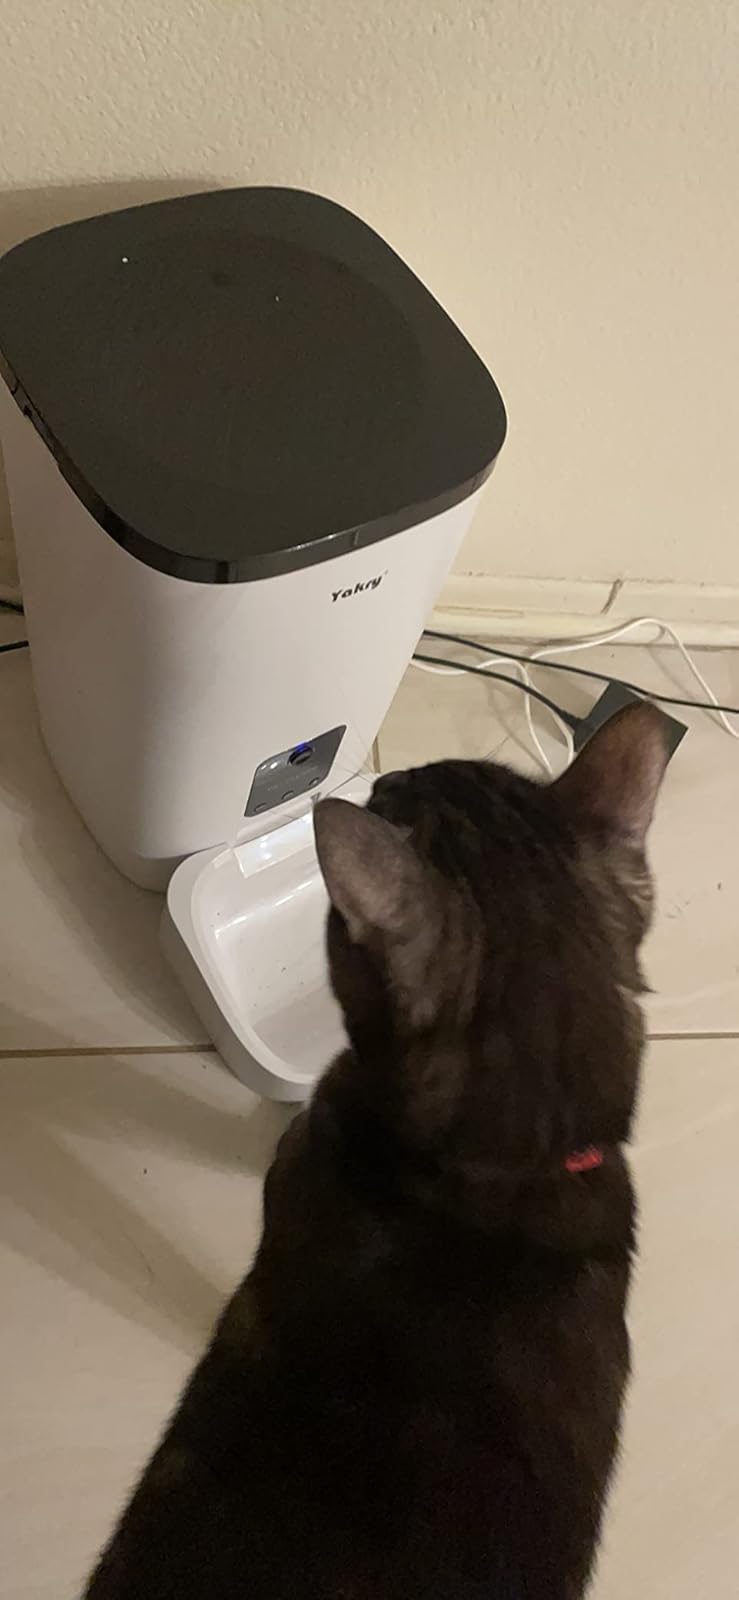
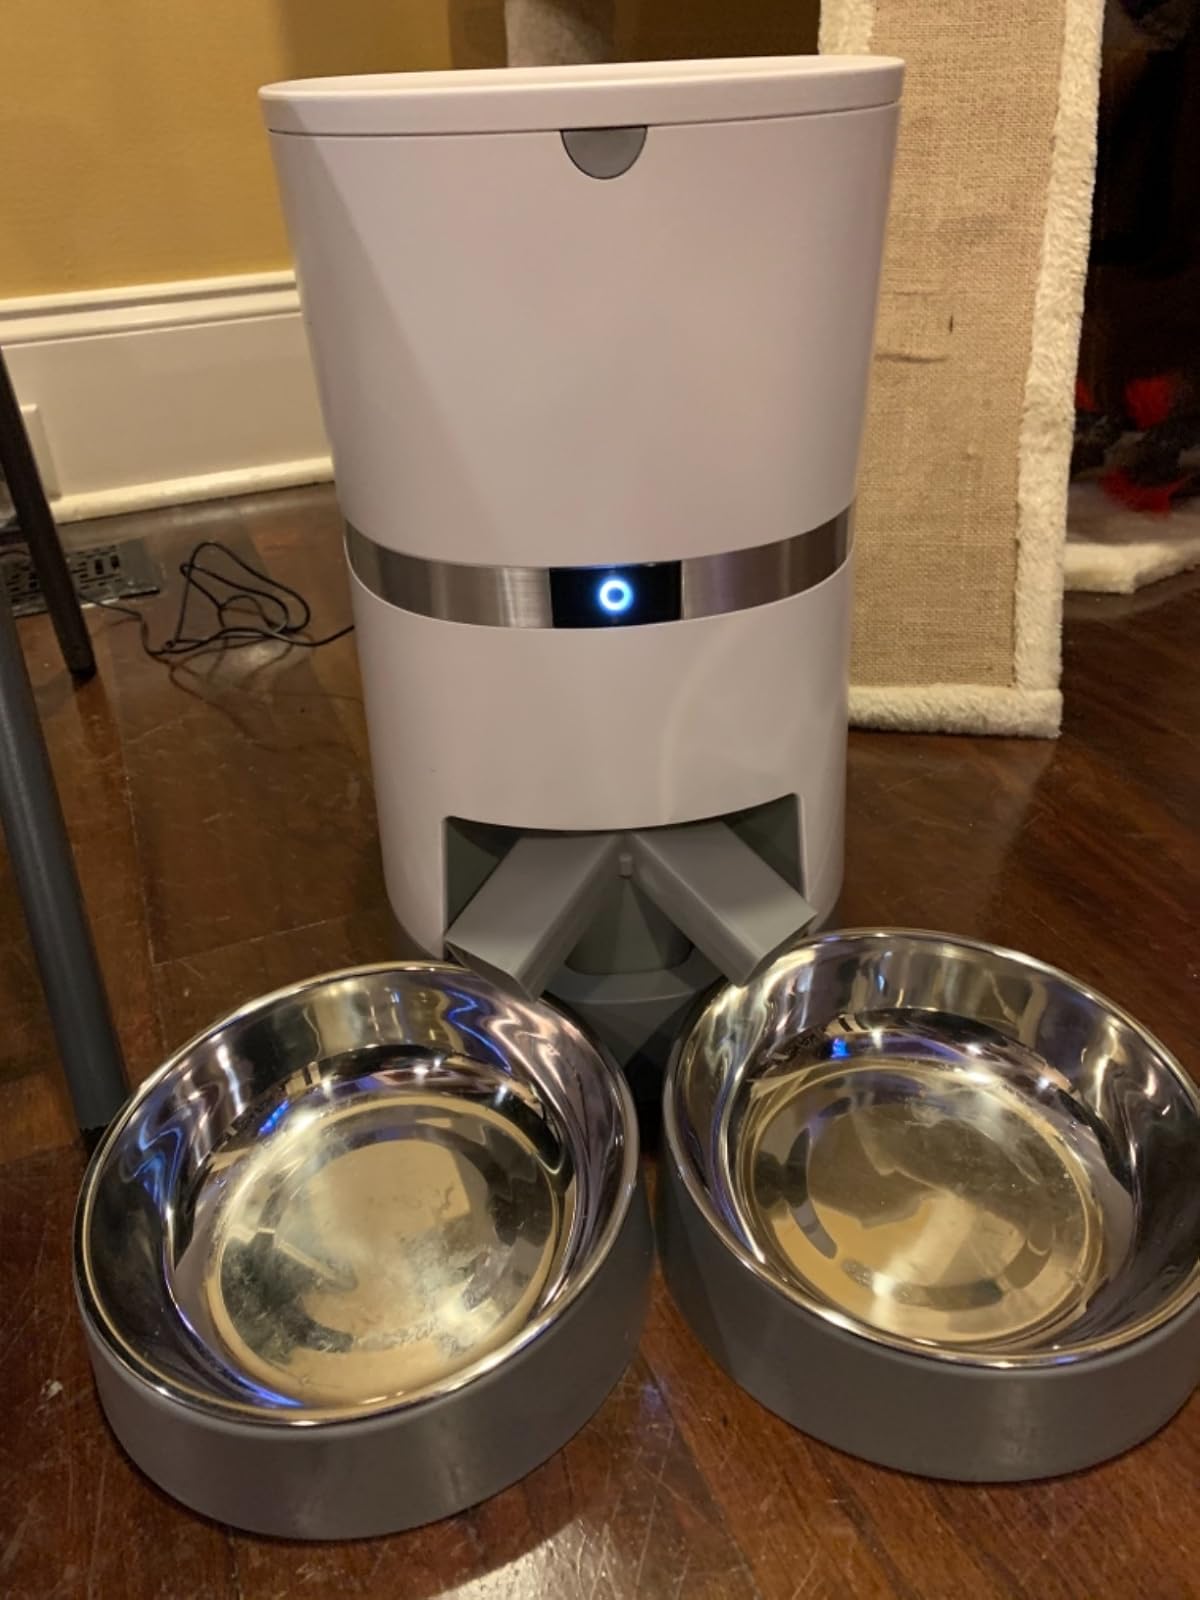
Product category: items_feeder
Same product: no